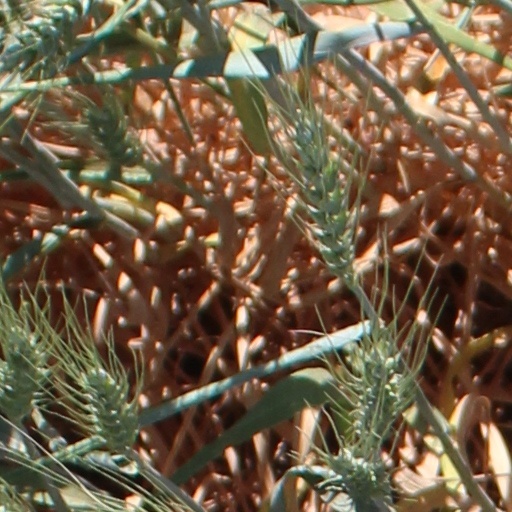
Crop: wheat